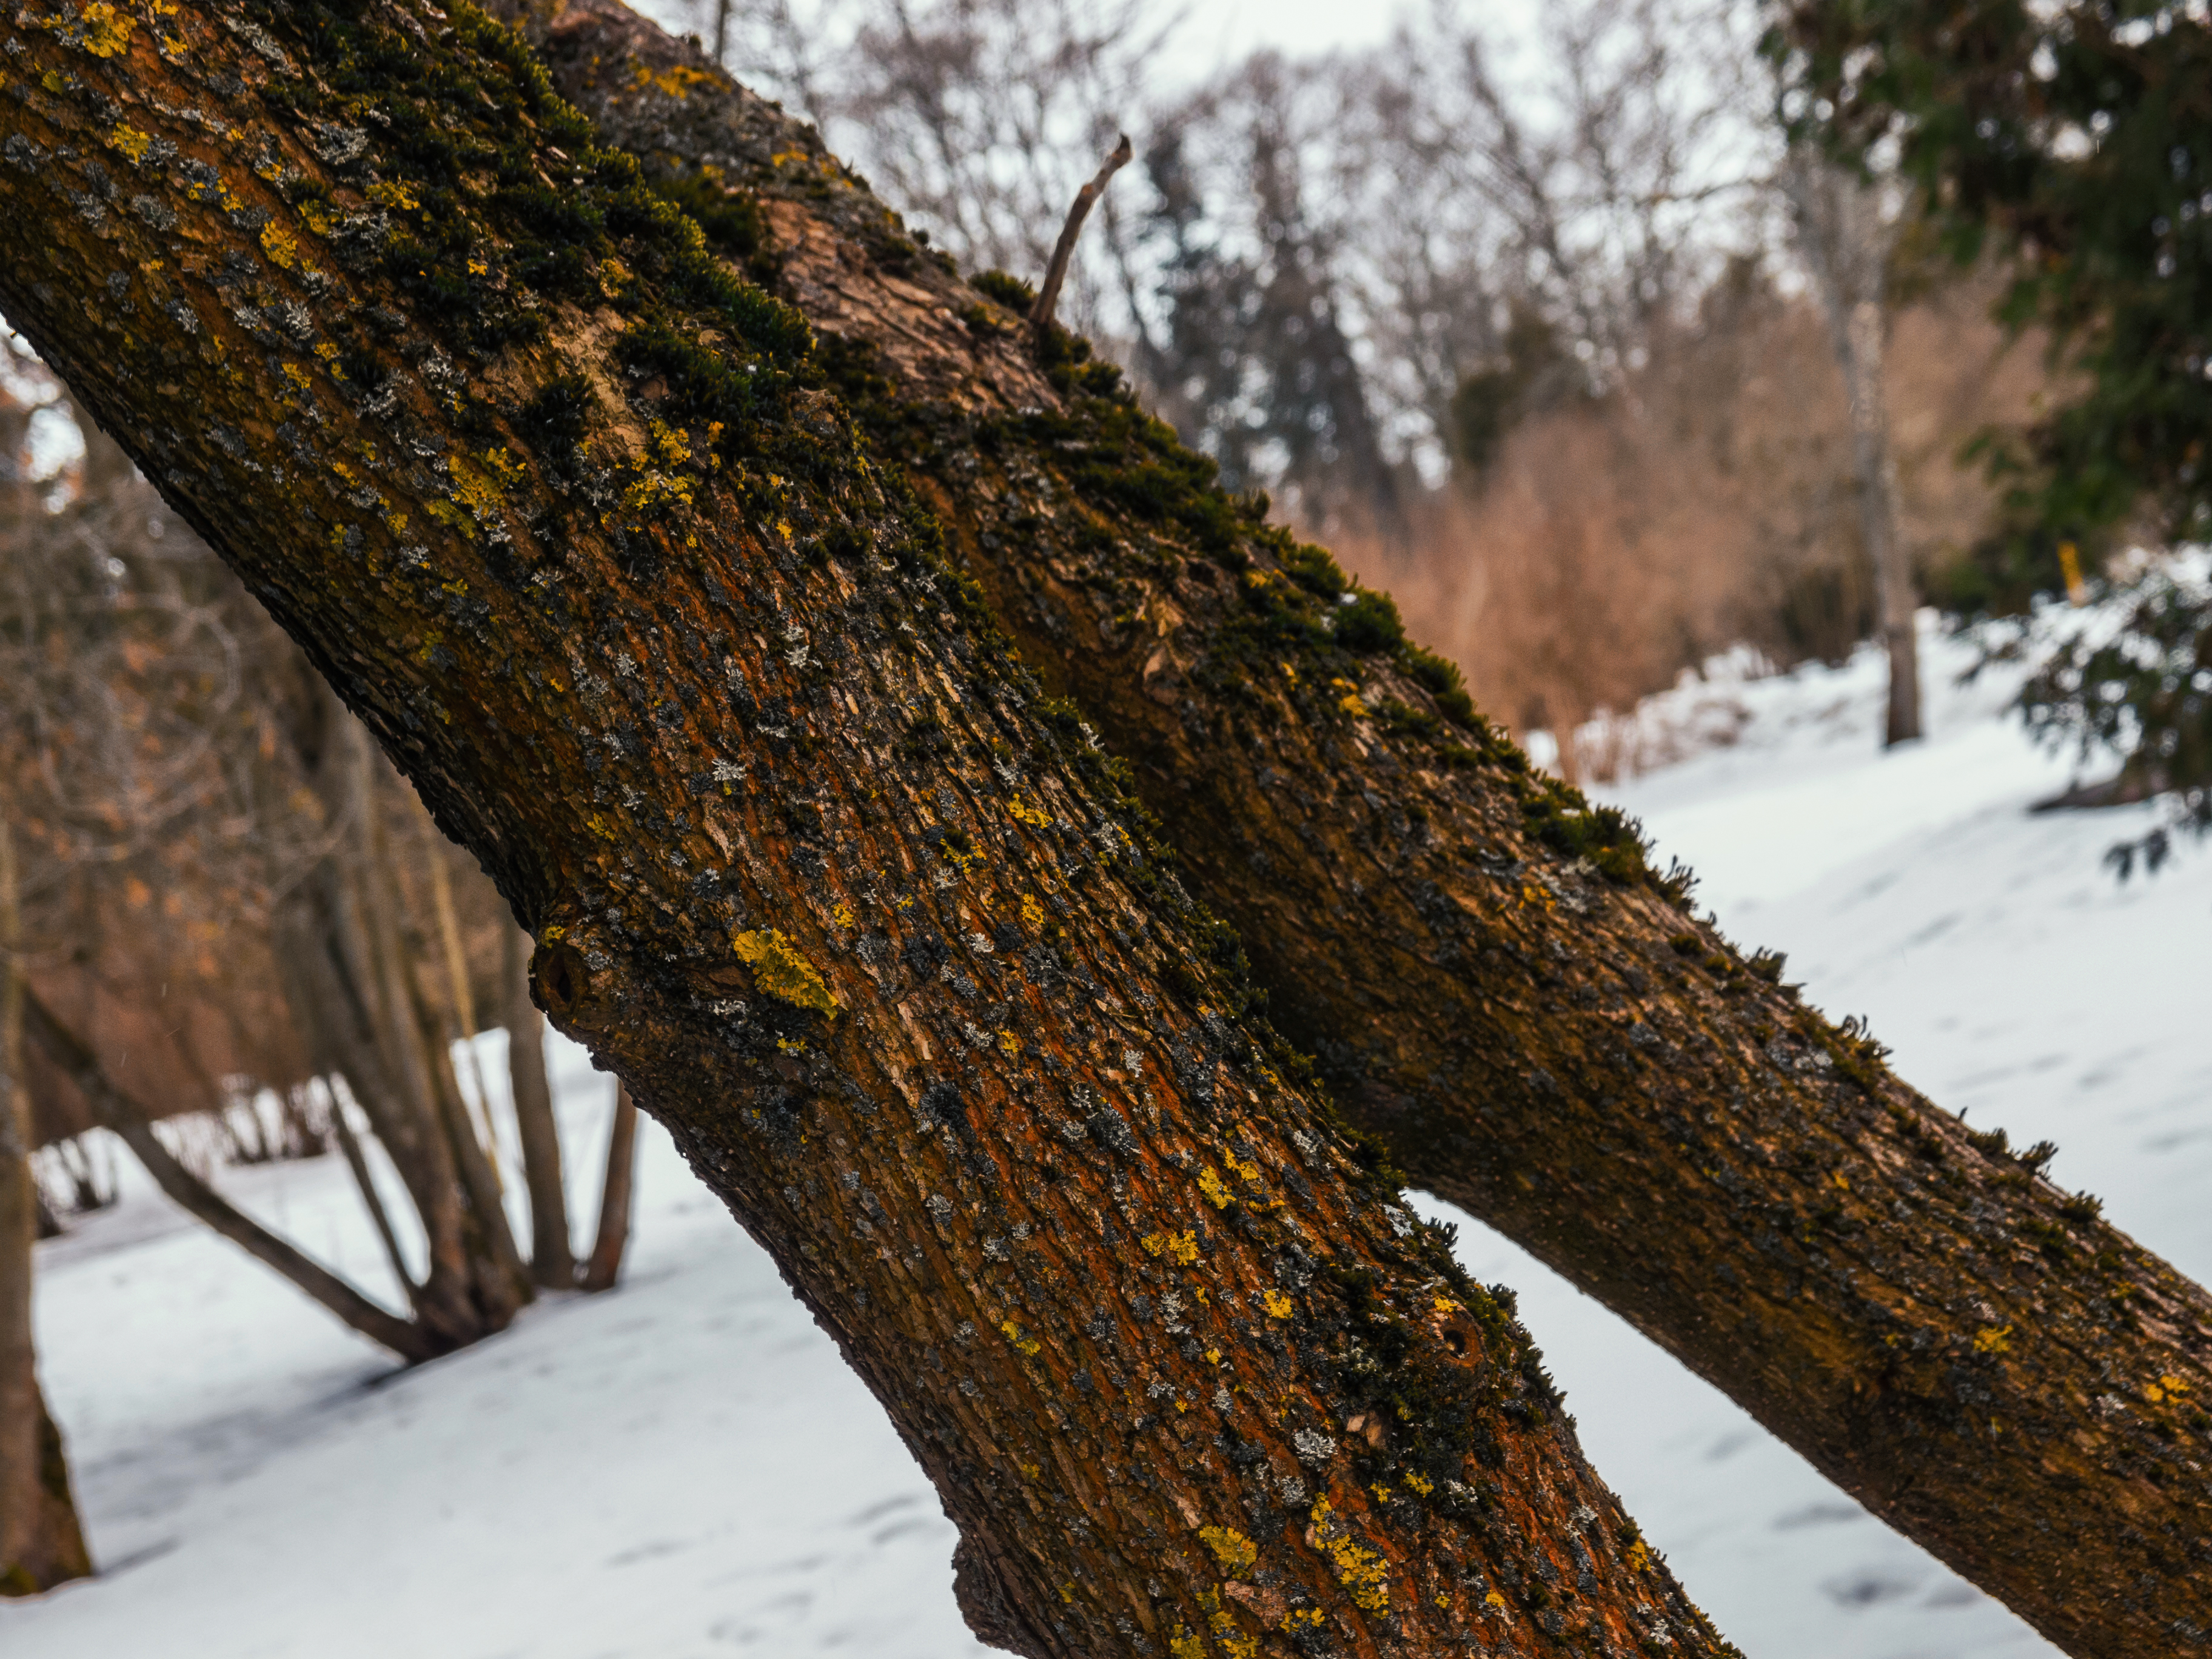
image, snow, nature, branch, natural landscape, wood, twig, tree, trunk, plant, biome, woody plant, freezing, deciduous, landscape, Tints and shades, sky, forest, grass, frost, winter, woodland, temperate broadleaf and mixed forest, grove, Northern hardwood forest, rock, old growth forest, plant stem, reflection, wildlife, temperate coniferous forest, evergreen, conifer, metal, birch family, autumn, roof, pine family, ice, pattern